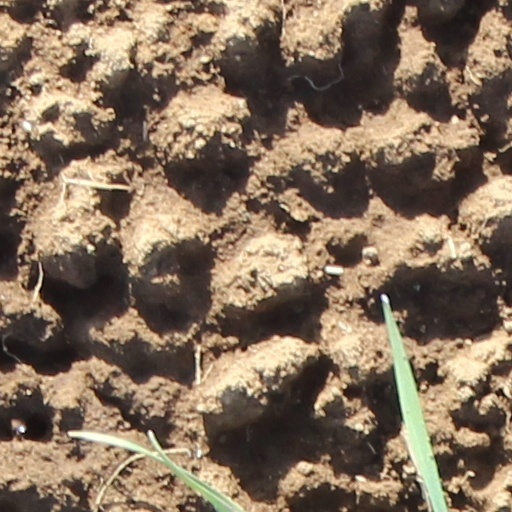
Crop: wheat